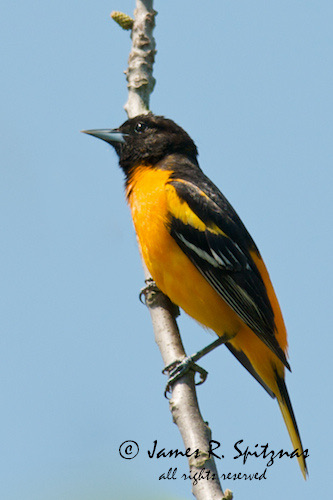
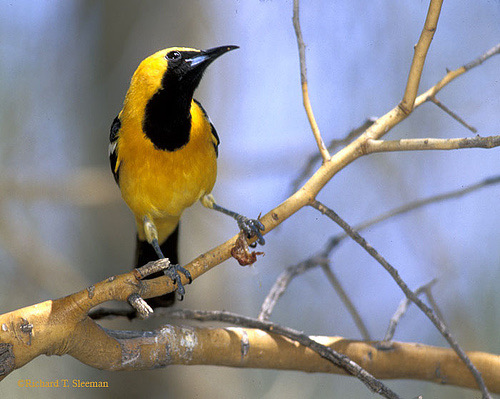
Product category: misc
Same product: yes